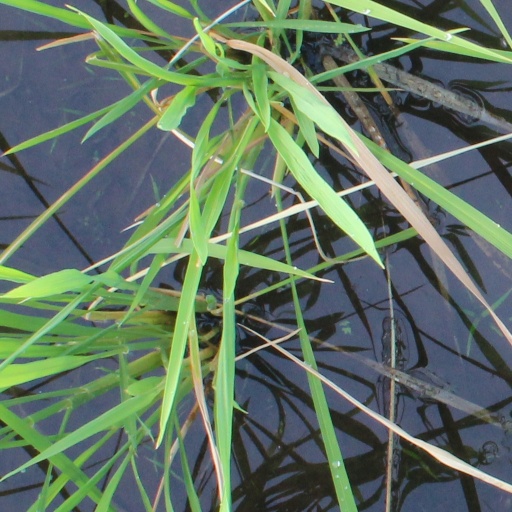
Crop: rice